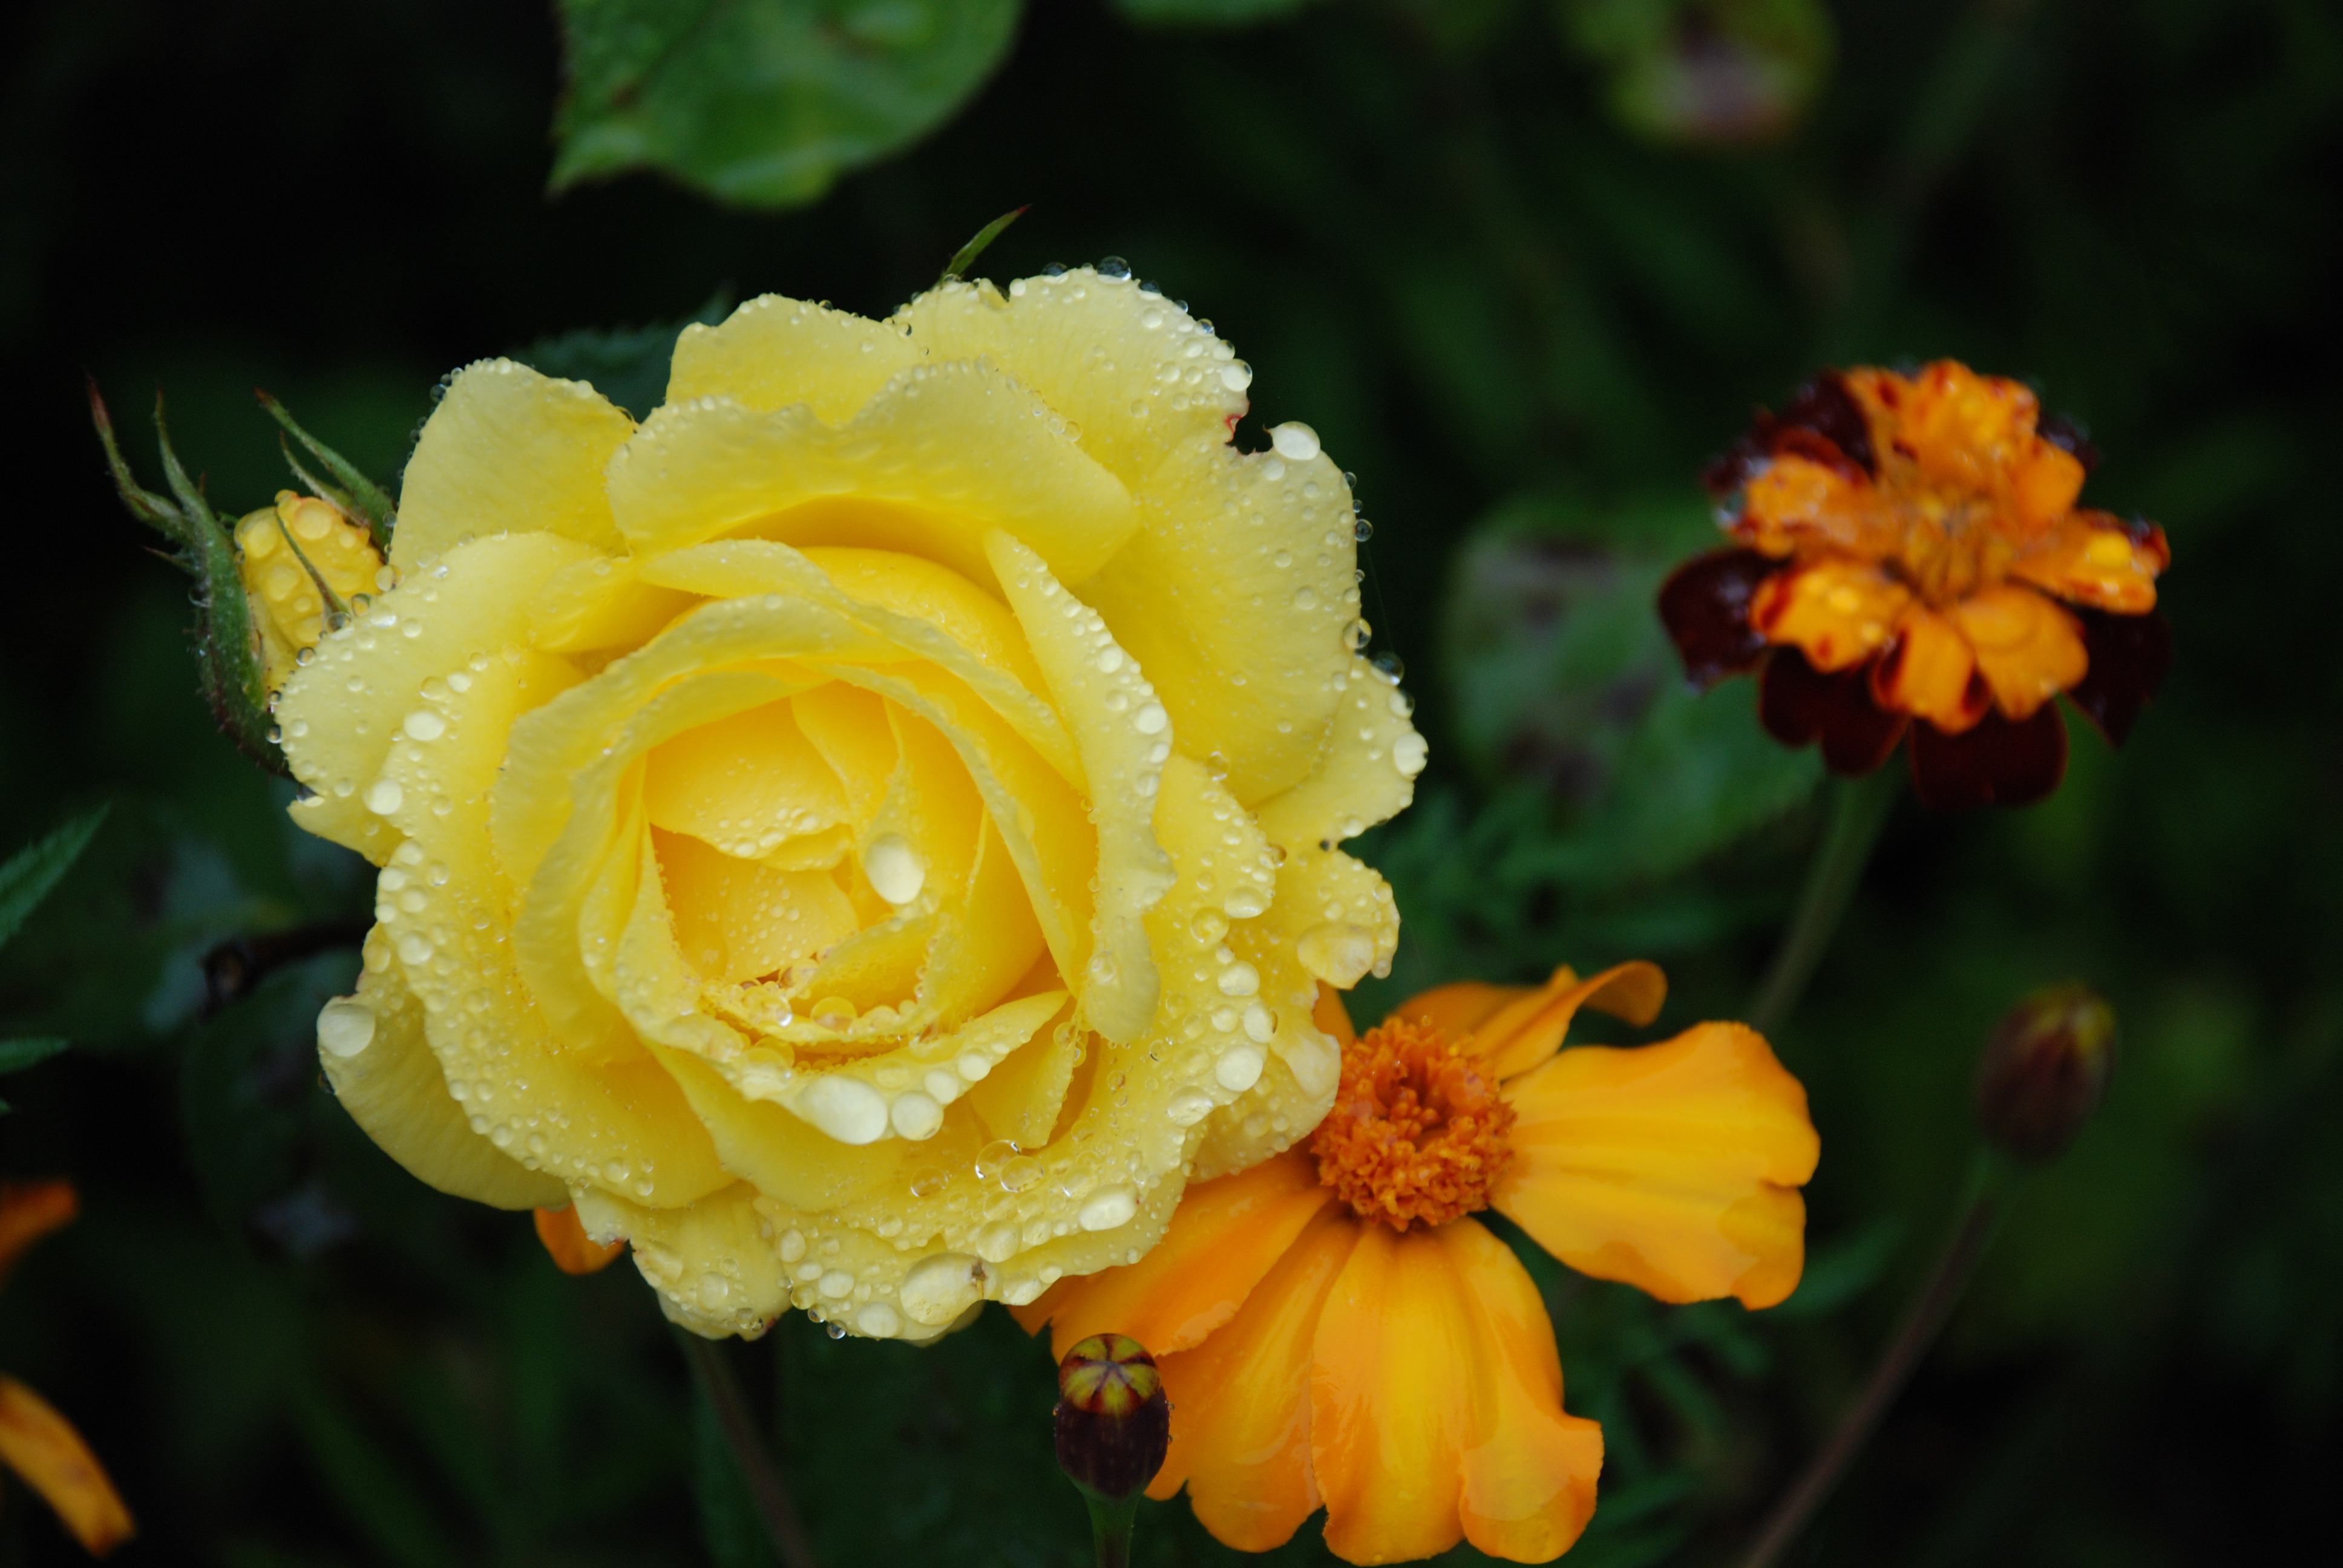
water, nature, drop, plant, leaf, flower, purple, petal, bloom, summer, bouquet, rose, green, macro, botany, yellow, flora, plants, flowers, sunny, beautiful, detail, macro photography, flowering plant, land plant